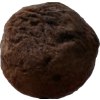
Label: peach